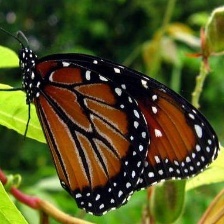
Species: STRAITED QUEEN
Butterfly family (ImageNet category): monarch